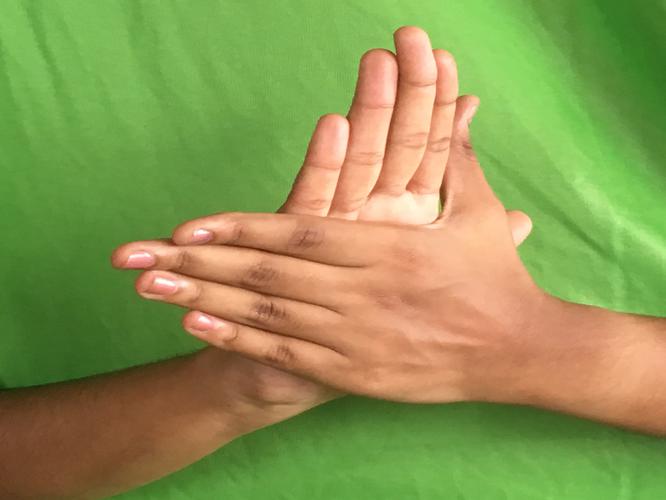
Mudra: Chakra
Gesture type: double_hand